Elemag Reef

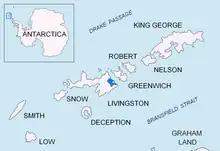
Location of Moon Bay, Livingston Island in the South Shetland Islands

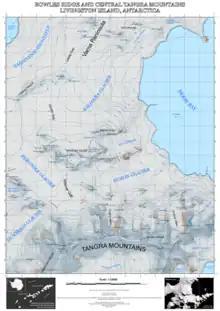
Topographic map of Bowles Ridge and central Tangra Mountains featuring Elemag Reef

Elemag Reef (Rif Elemag \'rif 'e-le-mag\) is the 100 m long in southeast-northwest direction and 40 m wide moraine reef in Moon Bay, Livingston Island in the South Shetland Islands, with a narrow shoal extending for over 400 m eastwards. Surface area 0.33 ha. Situated 5.4 km south-southwest of Edinburgh Hill, 5.95 km west of Half Moon Island, 5.18 km northwest of Rila Point, 3.3 km northeast of Zlatograd Rock and 1.85 km east-southeast of Sindel Point. Formed at the terminus of merging Struma and Huron Glaciers, it was originally named "Elemag Point". The current reef configuration is due to glacier retreat of up to 1.8 km in the area in the late 20th and early 21st century. Bulgarian mapping in 2009. Bulgarian topographic survey Tangra 2004/05 and mapping in 2009.